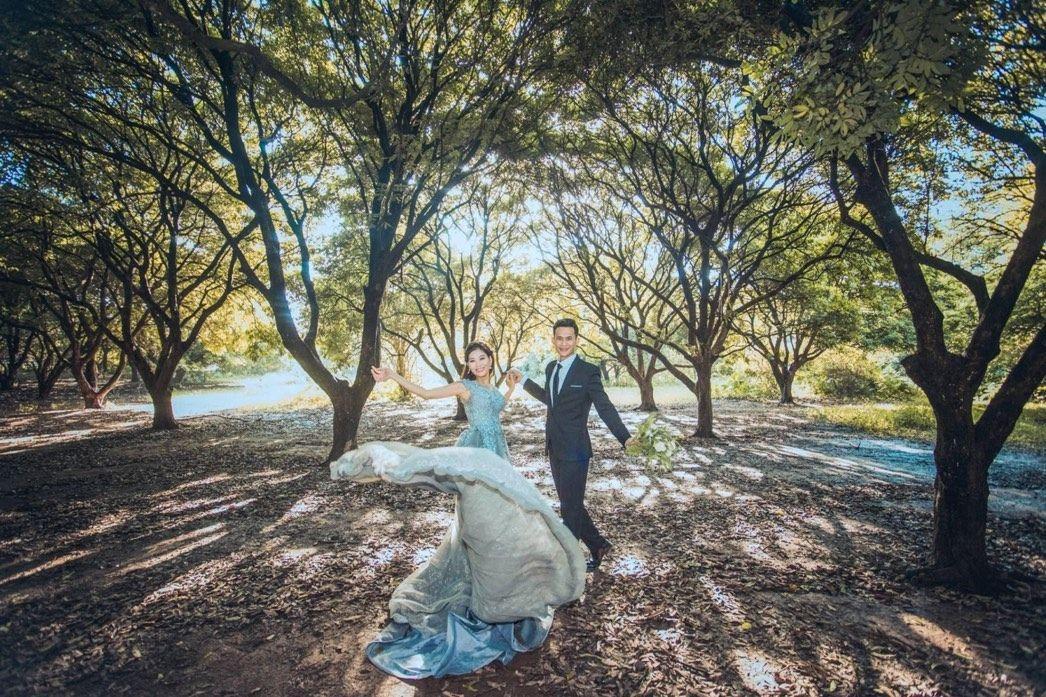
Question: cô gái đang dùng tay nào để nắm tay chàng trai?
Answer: cô gái đang dùng tay trái để nắm tay chàng trai